Philip C. Brooks

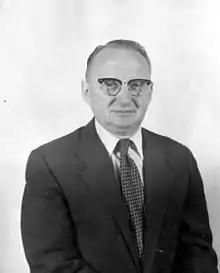
Portrait of Philip C. Brooks, 1958

Philip Coolidge Brooks (January 19, 1906 – July 24, 1977) was an archivist with the National Archives and Records Service, and directed the Harry S. Truman Library from 1957 to 1971.